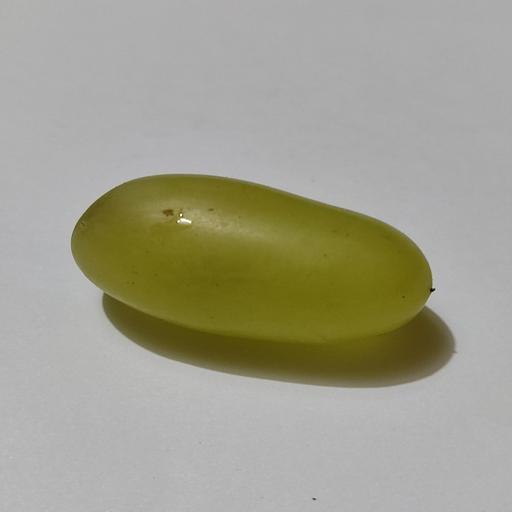
Crop type: Grape